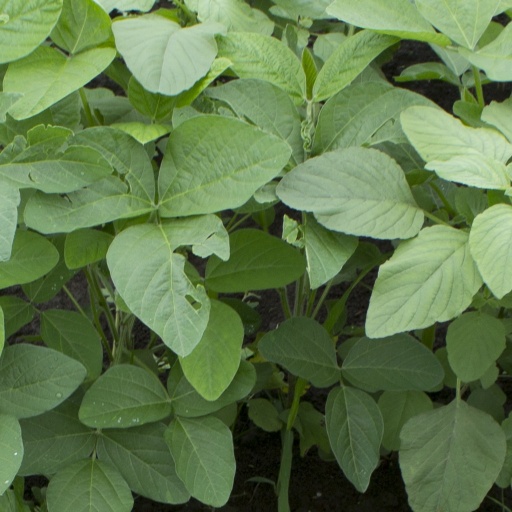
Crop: soybean